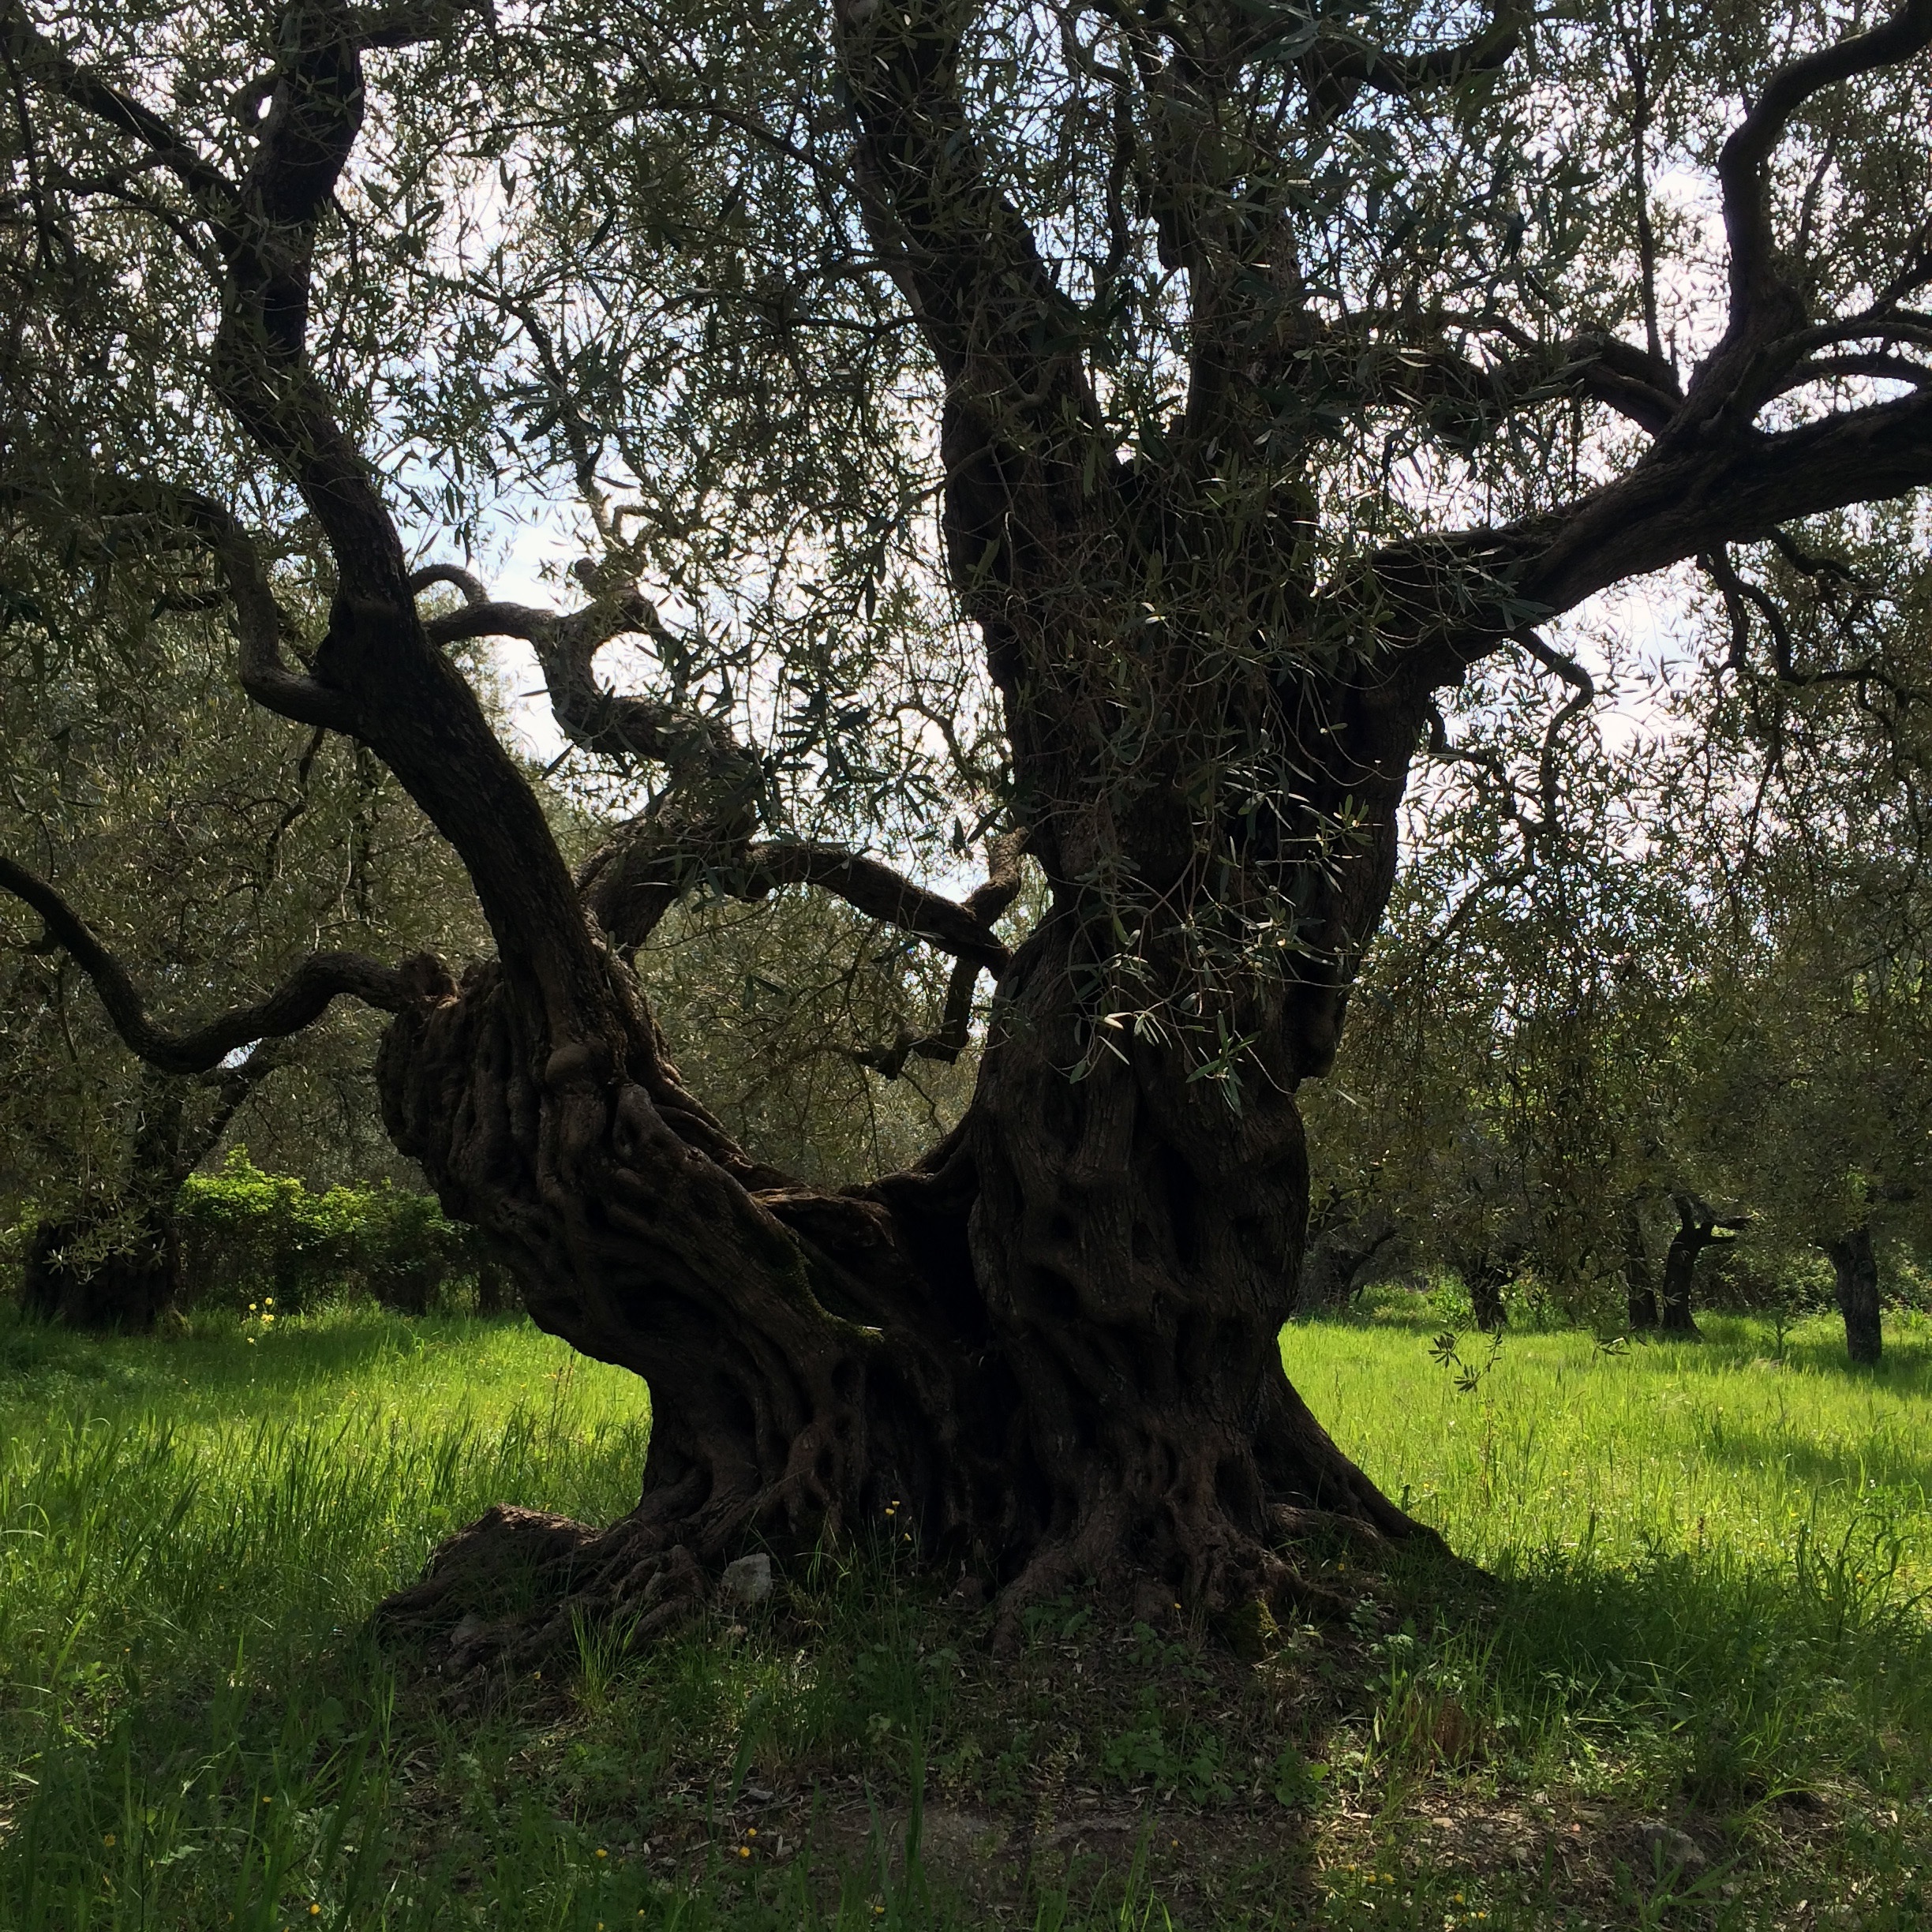
tree, nature, branch, blossom, plant, leaf, flower, trunk, green, botany, deciduous, oak, grove, woodland, flowering plant, woody plant, land plant